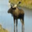
Label: deer